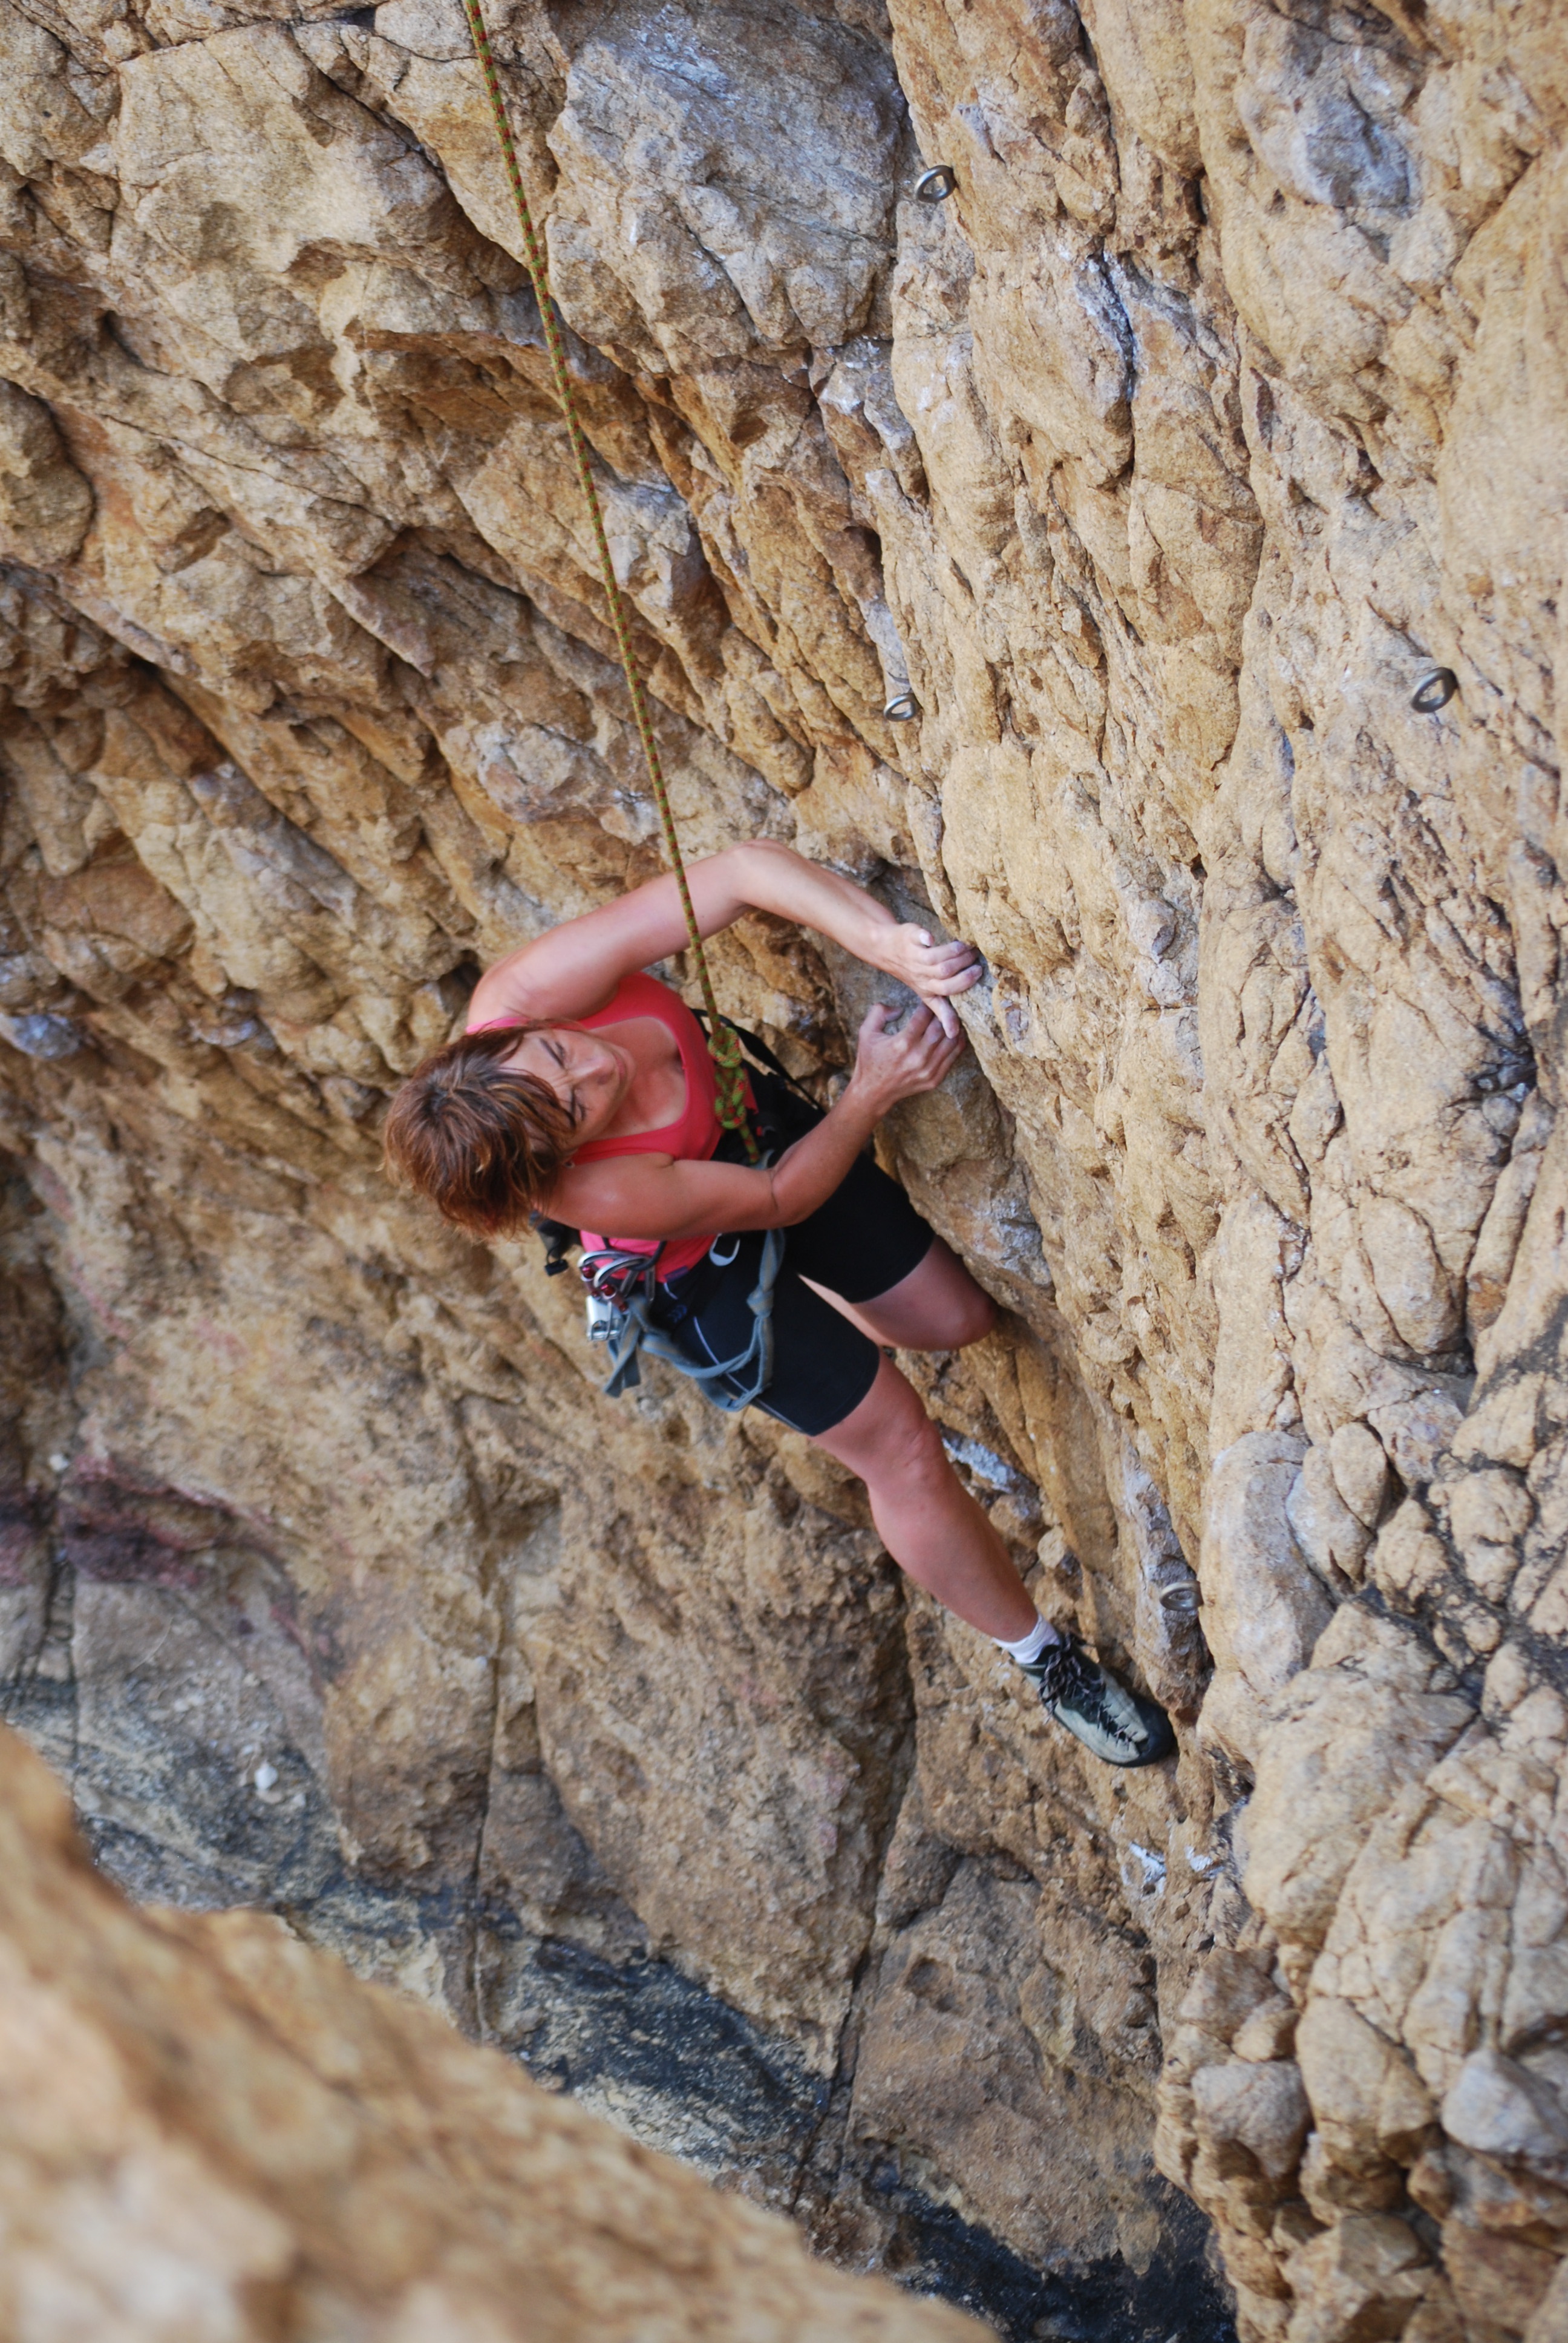
rock, adventure, recreation, climbing, rock climbing, extreme sport, rocks, sports, corsica, outdoor recreation, individual sports, sport climbing, free solo climbing